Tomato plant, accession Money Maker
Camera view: vertical (180 deg); turntable rotation: 210 degrees
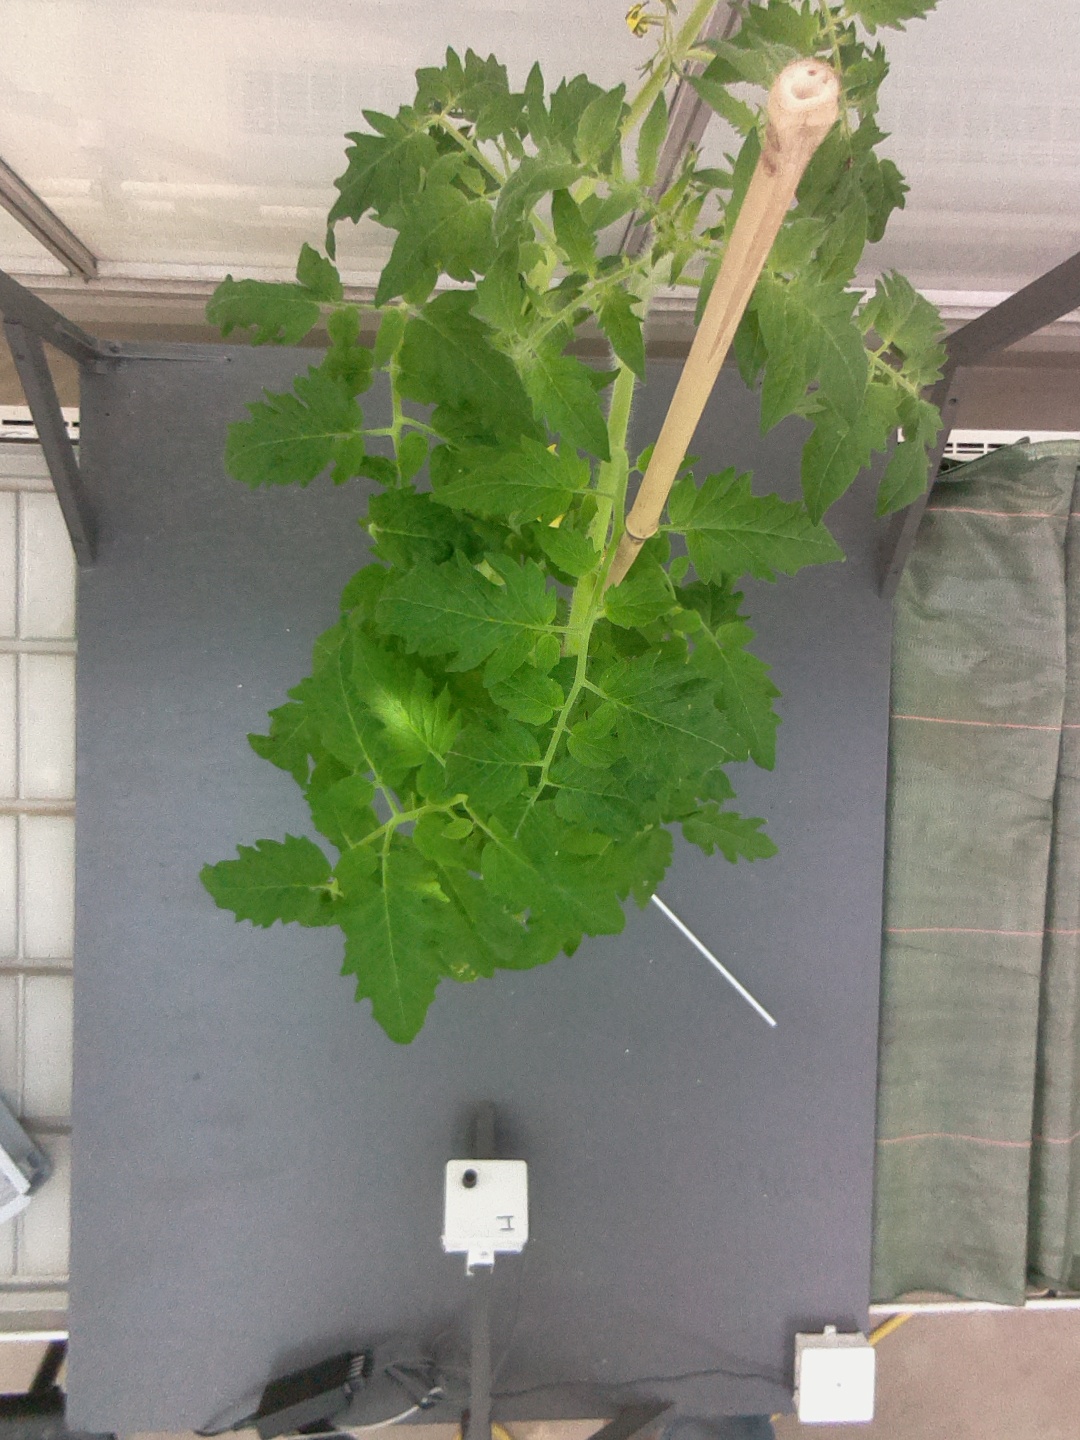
BBCH growth stage 65: Full flowering, 50%-60% of flowers open, first petals falling